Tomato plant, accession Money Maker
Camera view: bottom (45 deg); turntable rotation: 30 degrees
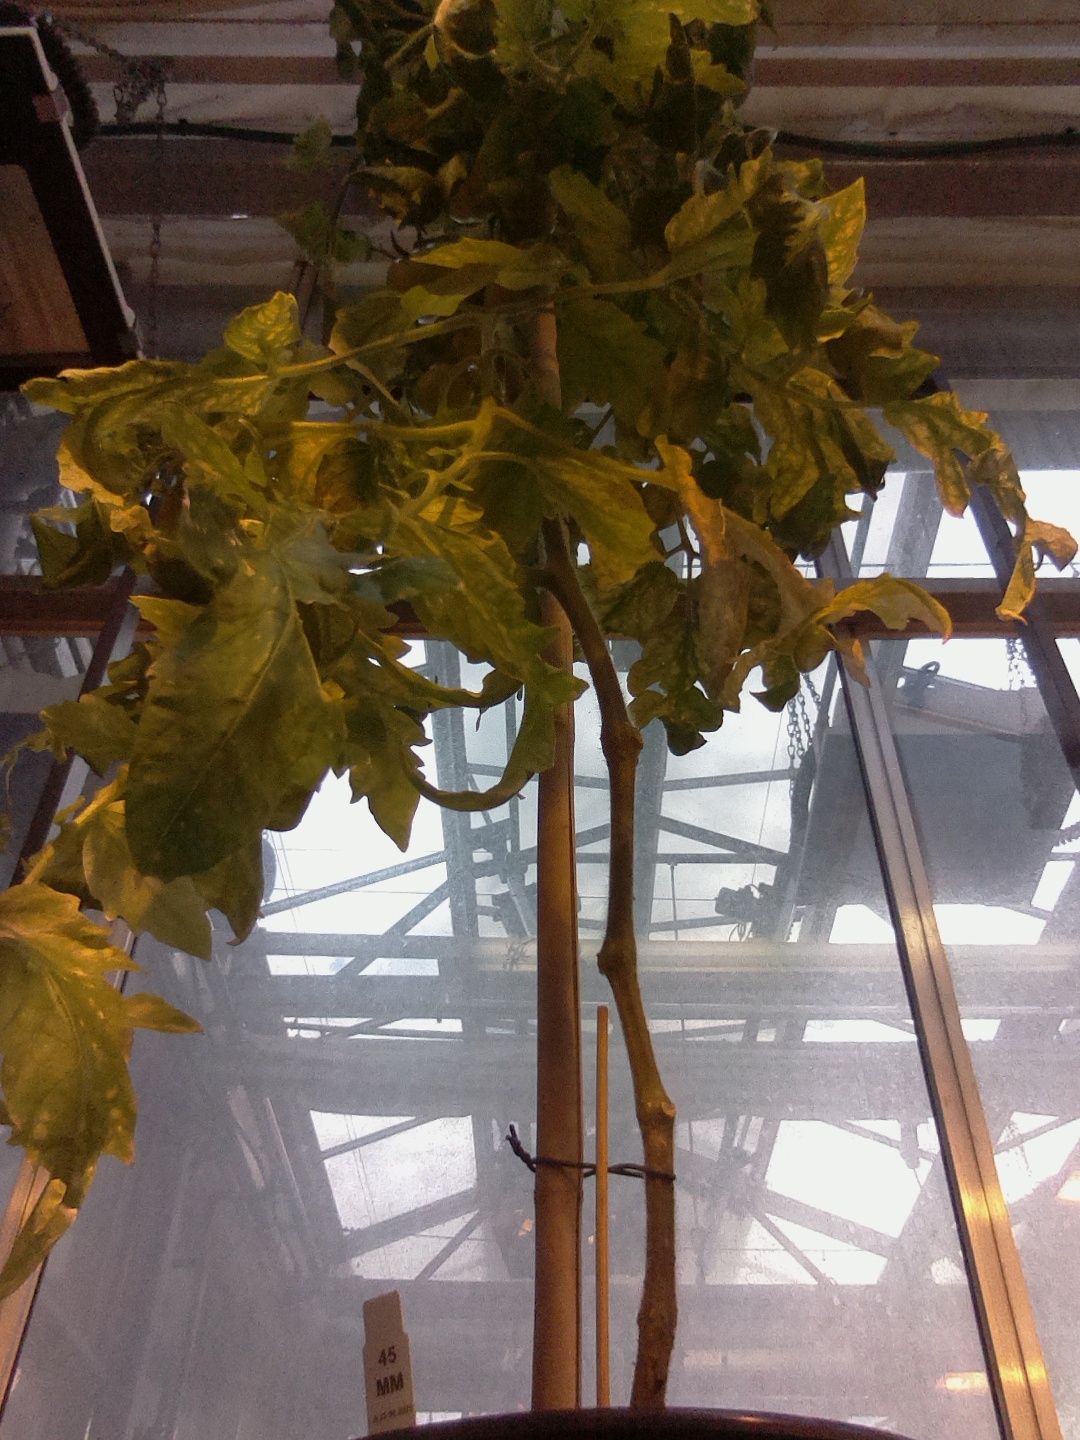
BBCH growth stage 79: 90% -100% of final fruit size